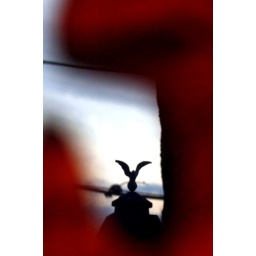
Lamp post in back yard through a stuffed animal of the boys in the window